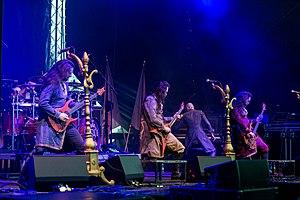
Voici une liste de groupes de metal symphonique.